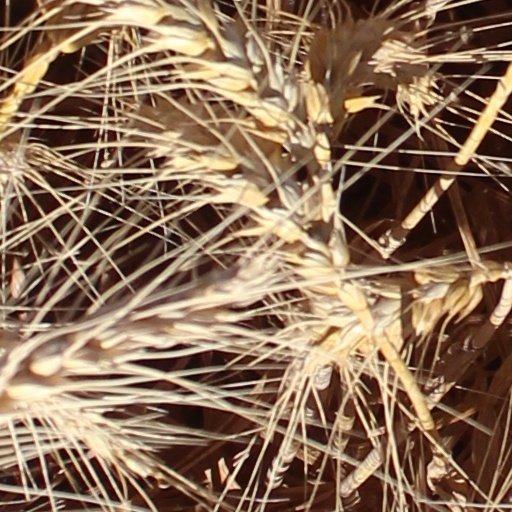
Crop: wheat